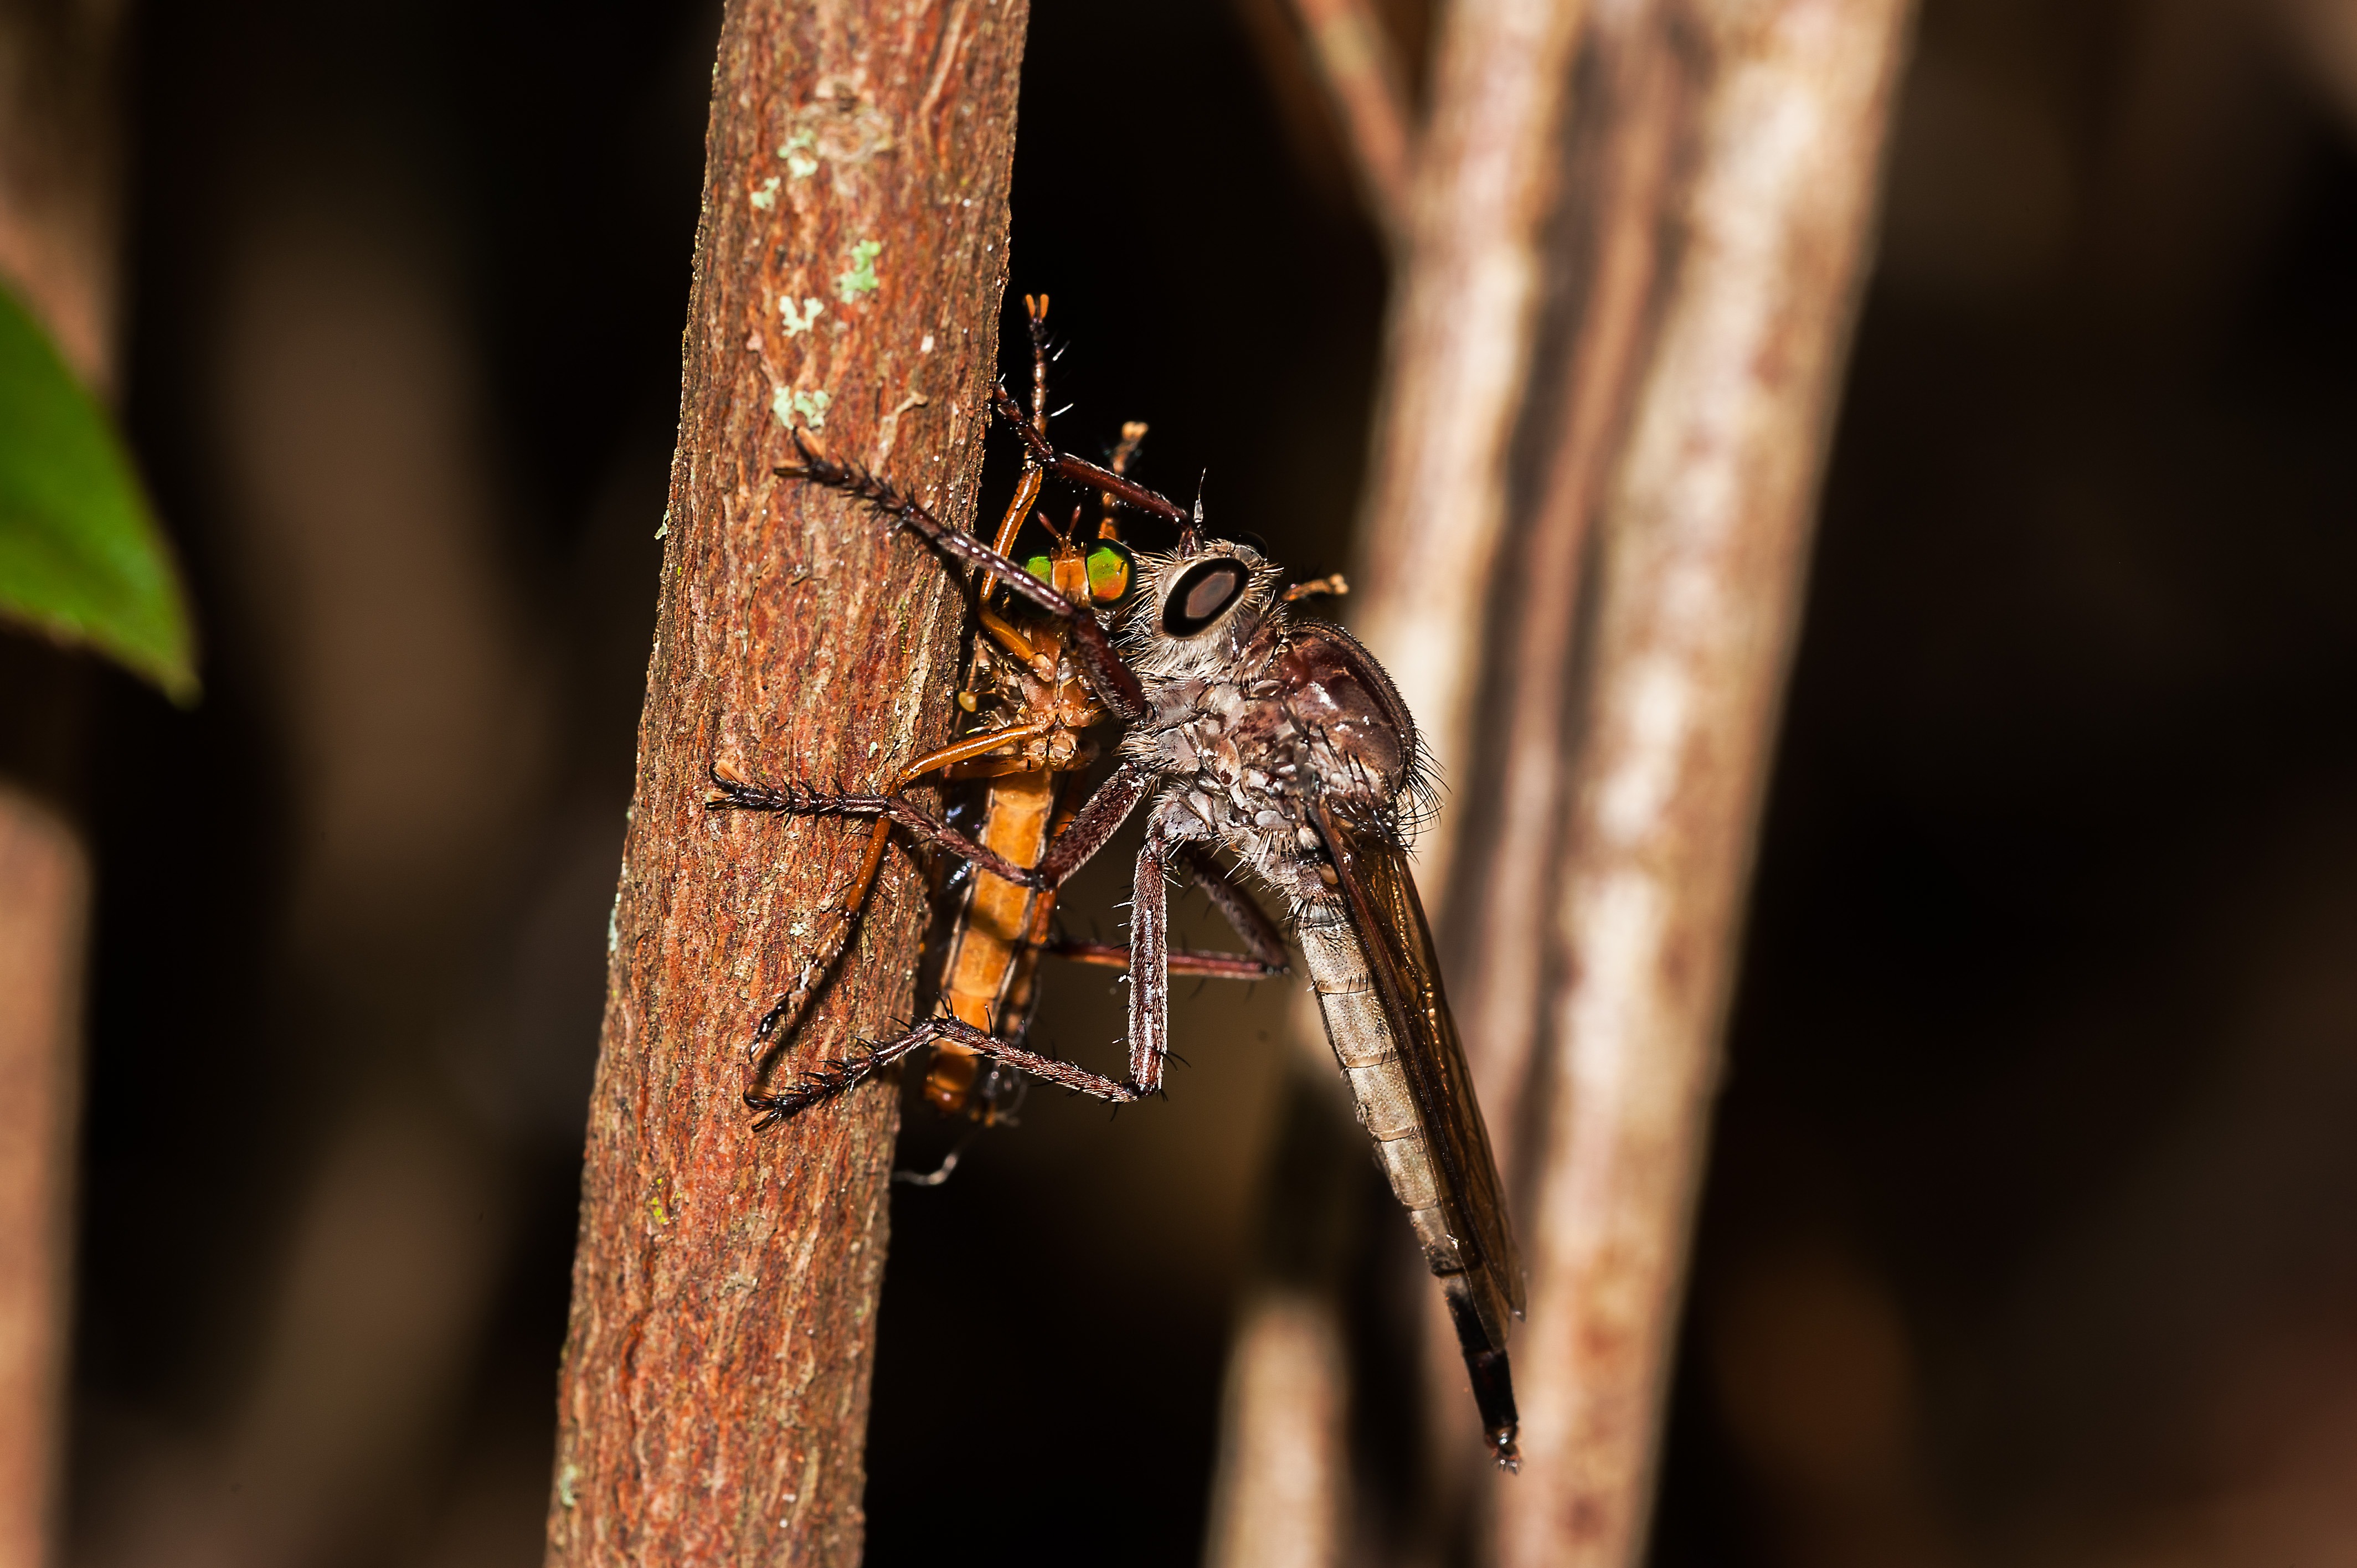
nature, branch, photography, animal, wildlife, insect, macro, bug, fauna, invertebrate, close up, dragonfly, insects, bugs, macro photography, arthropod, dragonflies and damseflies, devouring